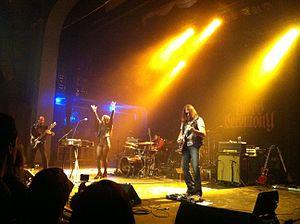
Blood Ceremony est un groupe de doom metal et rock progressif canadien, originaire de Toronto, en Ontario. Le groupe est formé en 2006, et compte quatre albums sous le label indépendant Rise Above Records.